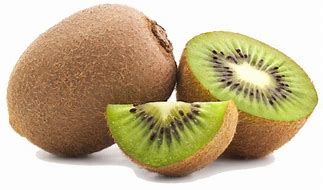
Label: Kiwi